Vehicle registration plates of Bulgaria

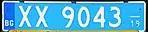
A temporary licence plate of a car registered to a foreigner

These three types use a white background with black text and a red vertical strip on the right side. The year of expiration is inscribed on the bottom half of the red strip, and the month of expiration is sometimes placed on the top half, either as a sticker or written with marker.